Laurent Brossoit

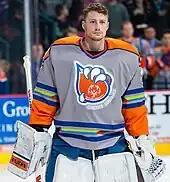
Brossoit with the Bakersfield Condors in 2016.

After five seasons within the Oilers organization, Brossoit left as a free agent following the 2017–18 season. On July 1, 2018, he signed a one-year, two-way contract with the Winnipeg Jets. While playing with the Jets, Brossoit earned his first career NHL shutout in a 1–0 win over the Vancouver Canucks on December 22. He made 40 saves in the win.